Albania

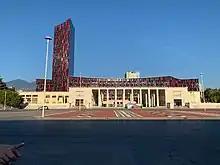
Arena Kombëtare in central Tirana

The constitution of Albania guarantees its citizens equal, free, and universal health care. The health care system is organised into primary, secondary, and tertiary healthcare, and is in a process of modernisation and development. The life expectancy at birth in Albania is 77.8 years, ranking 37th in the world and surpassing several developed countries. The average healthy life expectancy is 68.8 years, ranking 37th in the world. The country's infant mortality rate was estimated at 12 per 1,000 live births in 2015. In 2000, the country had the world's 55th-best healthcare performance, as defined by the World Health Organisation (WHO).